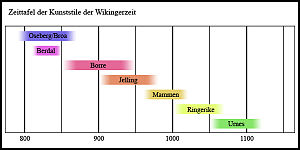
Urnesstil
Tidslinje, som viser den omtrentlige kronologiske udbredelse af vikingetidens stilarter.
Urnesstilen er en nordisk kunst- eller kunsthåndværkerstil fra den sene vikingetid og højmiddelalderen, som opstod omkring midten af 11. århundrede og forsvandt mod slutningen af 12. århundrede. Dens dyrestil har rødder i romersk jernalder. Selv om romansk stil blev dominerende mod slutningen af 11. århundrede, gik den ikke helt af brug før omkring 1150. Den blev navngivet af norske arkæolog Haakon Shetelig i 1909 efter ornamentikken på Urnes stavkirke nordportal. Stilen omfattes i sin helhed på en gang som luftig, organisk, spændstig og elegant, men af nogle også som mere monoton og mindre livlig end vikingetidens foregående stilperioder. Irsk Urnesstil var en parallel til den nordiske.